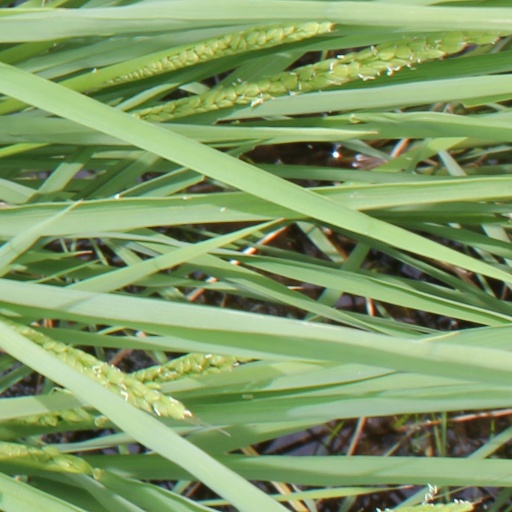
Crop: rice